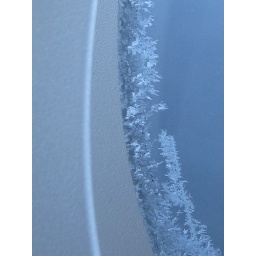
Flakes/Frost by the window of plane